Infibulation

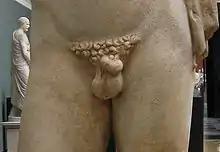
A marble statue of the Greek poet Anacreon (582–485 BCE), showing "kynodesmē"

Infibulation also referred to placing a clasp through the male foreskin. In ancient Greece, male athletes, singers and other public performers used a clasp or string to close the foreskin and draw the penis over to one side, a practice known as "kynodesmē" (literally "dog tie"). Many "kynodesmē" are depicted on vases, almost exclusively confined to symposiasts and komasts, who are as a general rule older (or at least mature) men. In Rome, a fibula was often a type of ring used similarly to a kynodesme.